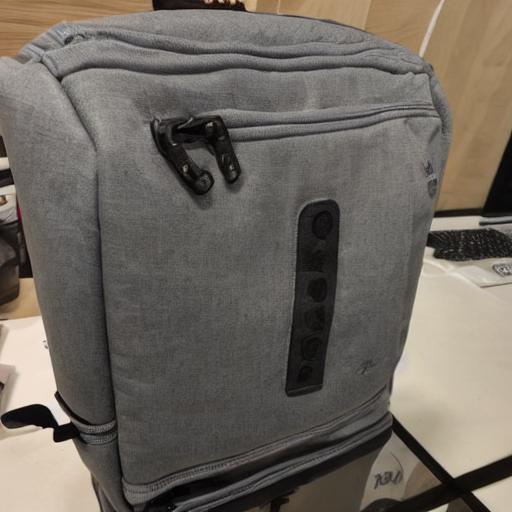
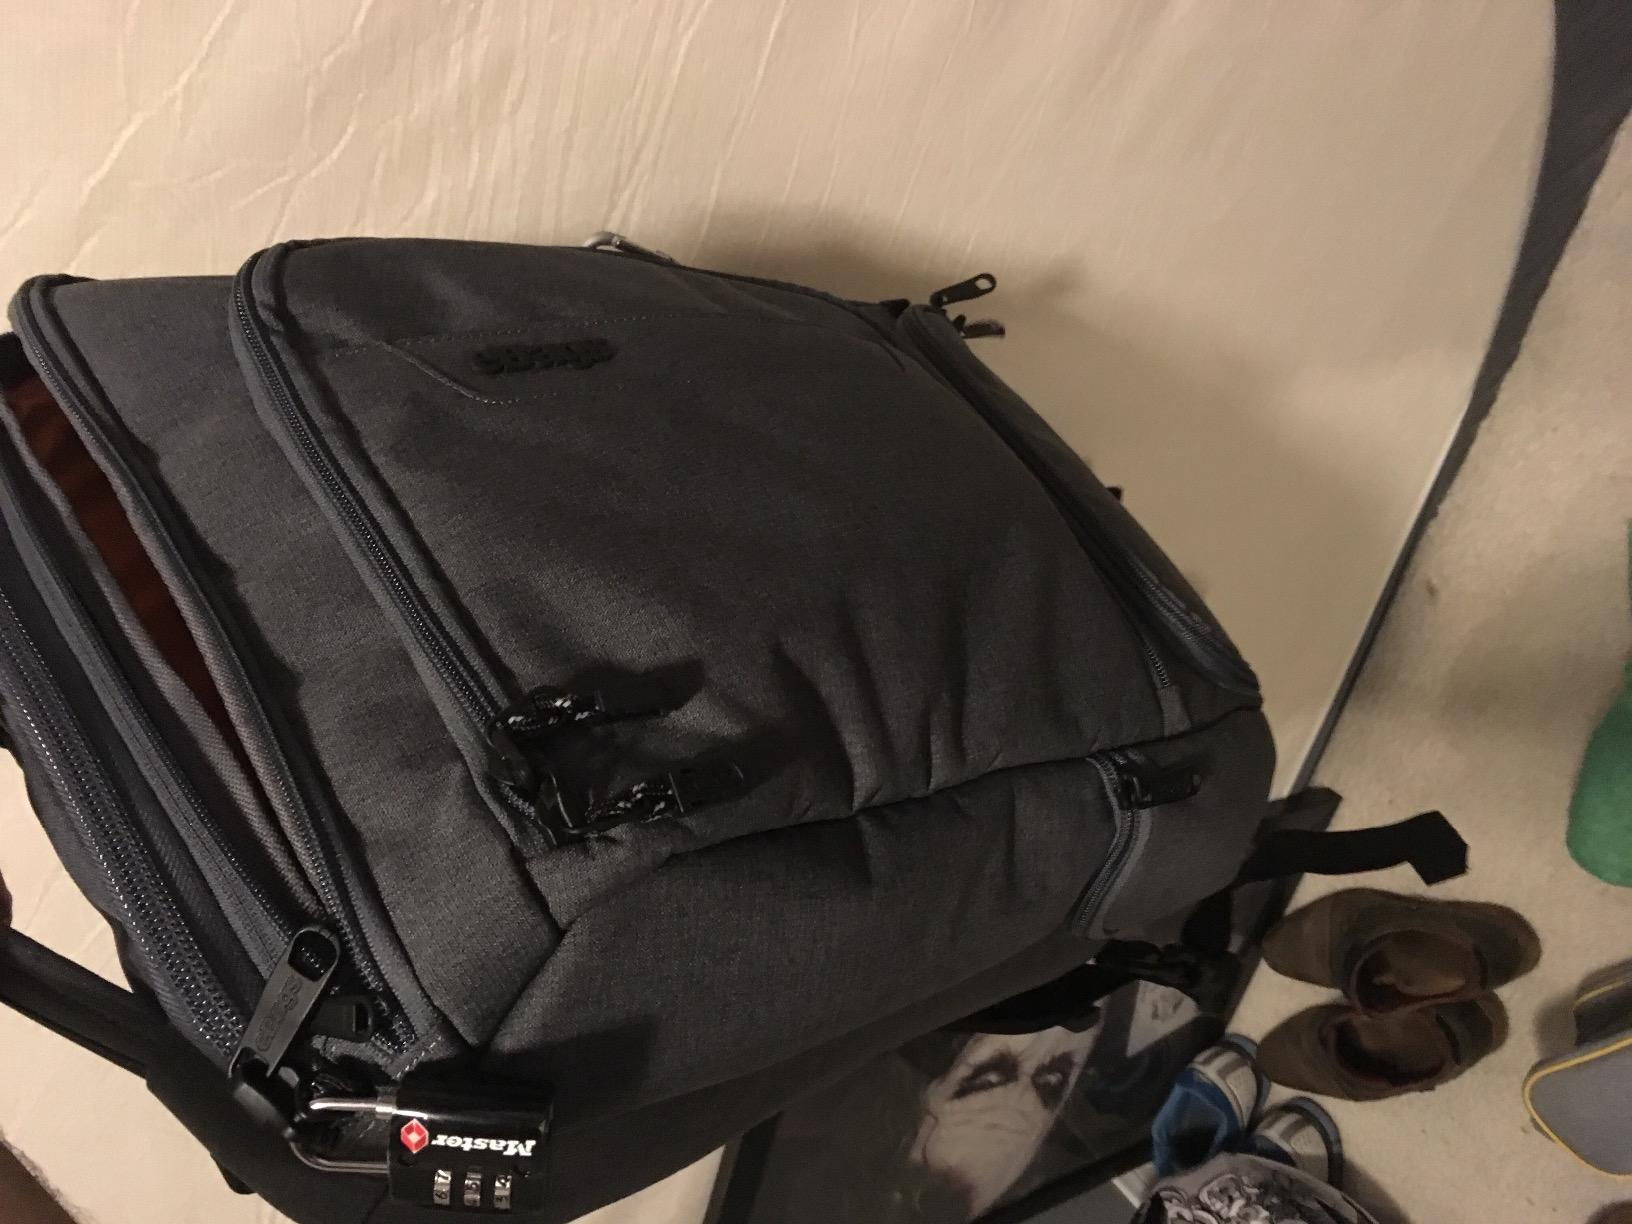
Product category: bag
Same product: no